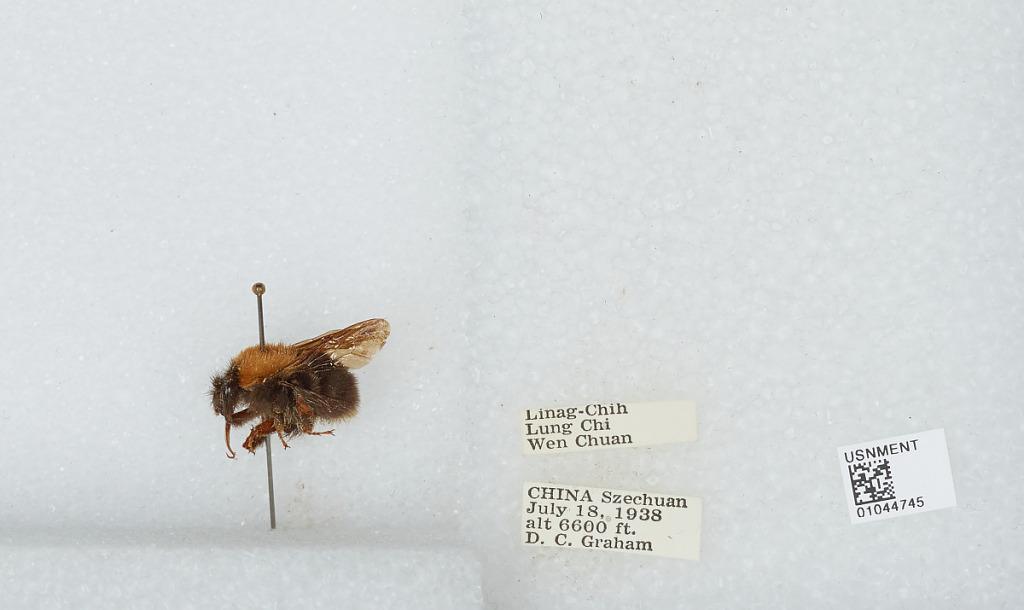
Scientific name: Bombus sp.
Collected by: D. Graham
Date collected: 1938-7-18
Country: China
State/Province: Sichuan
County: Wenchuan Xian
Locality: Linag-Chih, Lung Chi